Hiroshima Peace Memorial Park

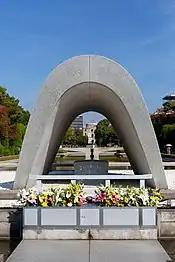
The Memorial Cenotaph

Near the center of the park is a concrete, saddle-shaped monument that covers a cenotaph holding the names of all of the people killed by the bomb. The monument is aligned to frame the Peace Flame and the A-Bomb Dome.